High Middle Ages

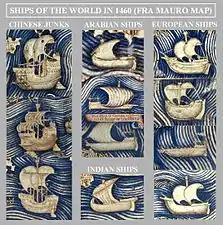
Ships of the world in 1460, according to the Fra Mauro map.

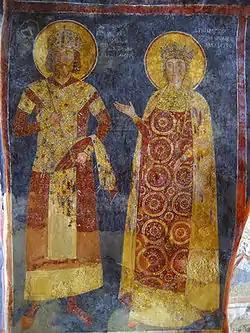
Fresco from the Boyana Church depicting Emperor Constantine Tikh Asen. The murals are among the finest achievements of the Bulgarian culture in the 13th century.

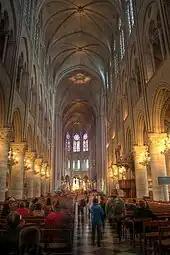
Interior of Nôtre Dame de Paris

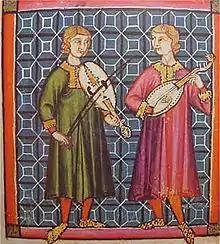
Musicians playing the Spanish "vihuela", one with a bow, the other plucked by hand, in the "Cantigas de Santa Maria" of Alfonso X of Castile, 13th century

Gothic architecture superseded the Romanesque style by combining flying buttresses, gothic (or pointed) arches and ribbed vaults. It was influenced by the spiritual background of the time, being religious in essence: thin horizontal lines and grates made the building strive towards the sky. Architecture was made to appear light and weightless, as opposed to the dark and bulky forms of the previous Romanesque style. It was commonly thought that light was an expression of God; therefore, architectural techniques were adapted and developed to build churches that reflected this teaching. Colorful glass windows enhanced the spirit of lightness. As color was much rarer at medieval times than today, it can be assumed that these virtuoso works of art had an awe-inspiring impact on the common man from the street. High-rising intricate ribbed, and later fan vaultings demonstrated movement toward heaven. Veneration of God was also expressed by the relatively large size of these buildings. A gothic cathedral therefore not only invited the visitors to elevate themselves spiritually, it was also meant to demonstrate the greatness of God. The floor plan of a gothic cathedral corresponded to the rules of scholasticism: According to Erwin Panofsky's "Gothic Architecture and Scholasticism", the plan was divided into sections and uniform subsections. These characteristics are exhibited by the most famous sacral building of the time: Notre Dame de Paris.